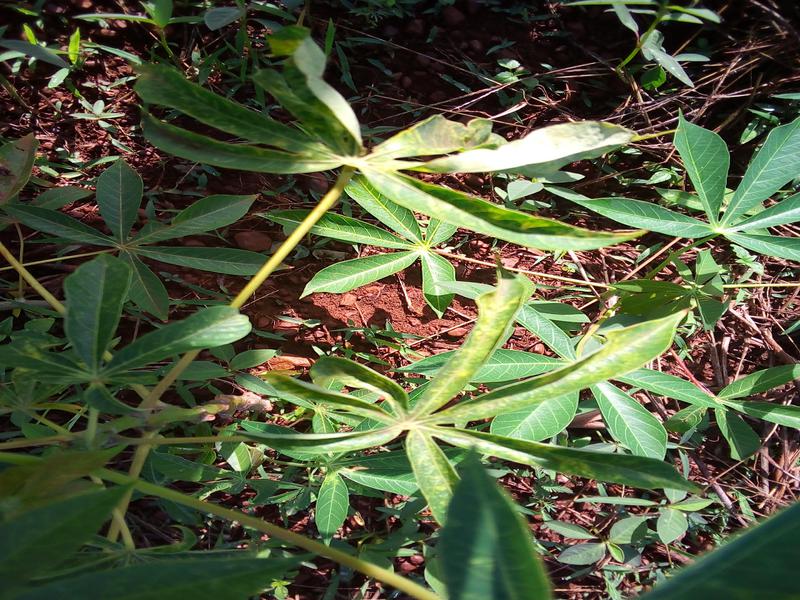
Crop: cassava
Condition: green_mottle